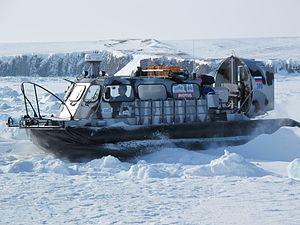
Un aéroglisseur est un véhicule amphibie à portance aérostatique et à propulsion aérienne, en général une ou plusieurs hélices aériennes.
La péninsule de Taïmyr est une péninsule russe du nord de la Sibérie centrale qui forme la partie la plus septentrionale du continent asiatique. Elle est délimitée à l'ouest par le golfe de l'Ienisseï et à l'est par le golfe de Khatanga. Administrativement, elle dépend du krai de Krasnoïarsk.